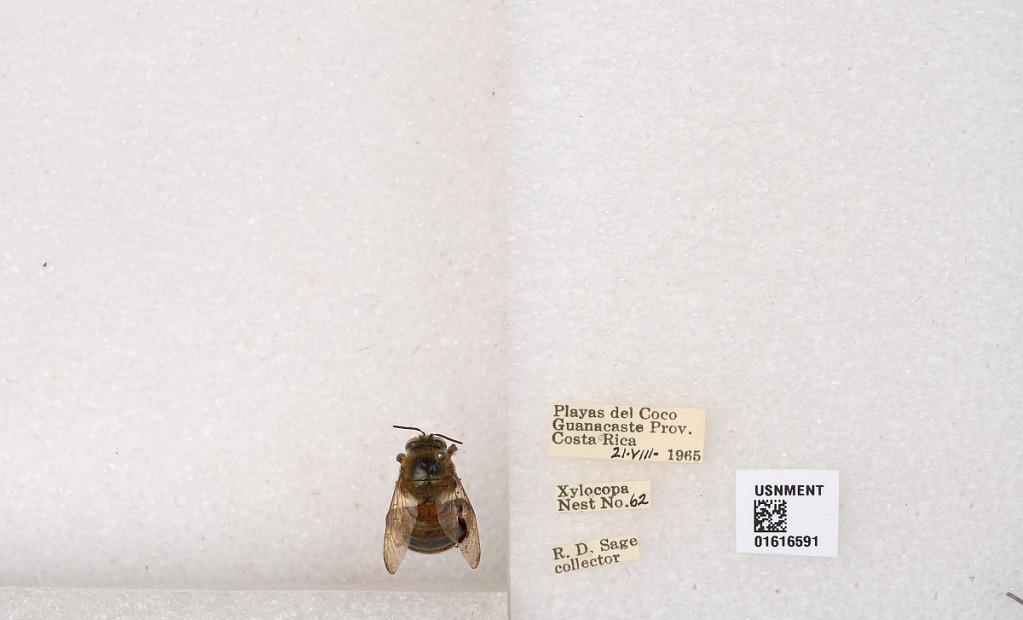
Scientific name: Xylocopa (Schonnherria) subvirescens Cresson
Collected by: R. Sage
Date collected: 1965-8-21
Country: Costa Rica
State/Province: Guanacaste
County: Carrillo
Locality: Playas del Coco